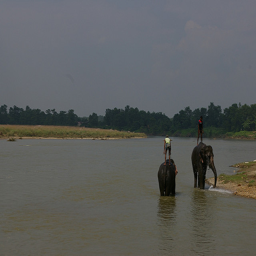
A pair of elephants transporting people through a river.
A pair of men each standing on the backs of two elephants, all making their way down a wide, placid river.
two men standing on some elephants in the water
Two men are standing on elephants in a river.
Two men stand atop elephants who are walking in a river.